Philippe de Champaigne

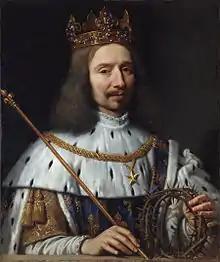
French poet Vincent Voiture depicted as Saint Louis, –1648

Champaigne produced a large number of paintings, mainly religious works and portraits. Influenced by Rubens at the beginning of his career, his style later became more austere. Philippe de Champaigne remains an exceptional painter thanks to the brilliance of the colors in his paintings and the stern strength of his compositions.